Ignacio Martínez de Pisón

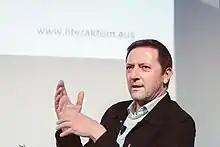
Ignacio Martínez de Pisón at

Ignacio Martínez de Pisón (born in Zaragoza in 1960) is a Spanish writer. He is the author of more than a dozen books, among which the most notable are: